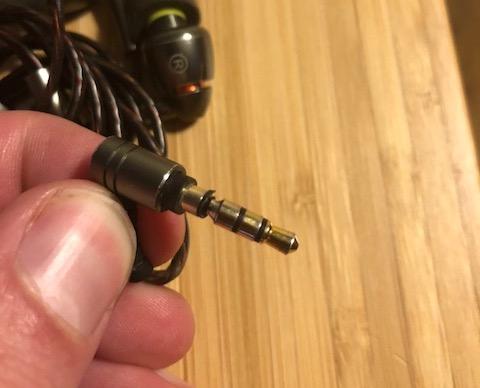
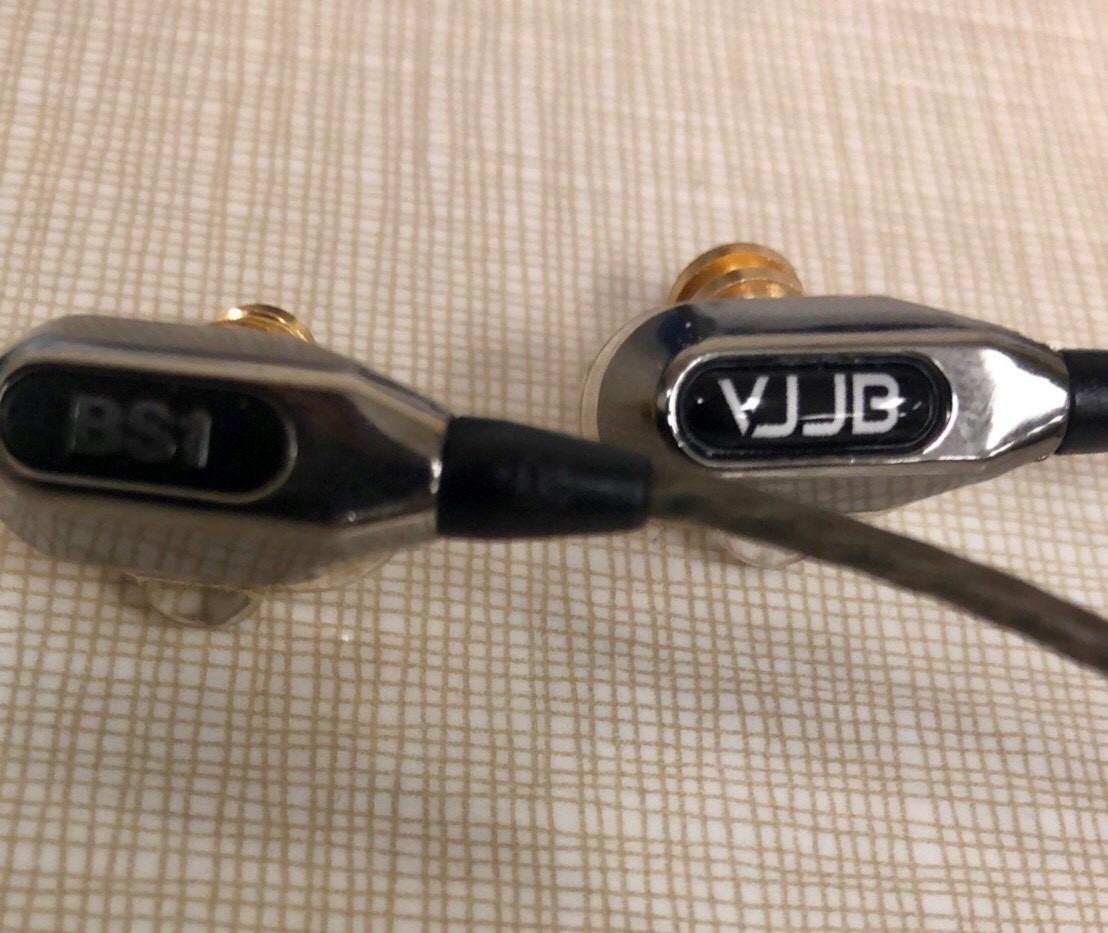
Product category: headphones
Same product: no